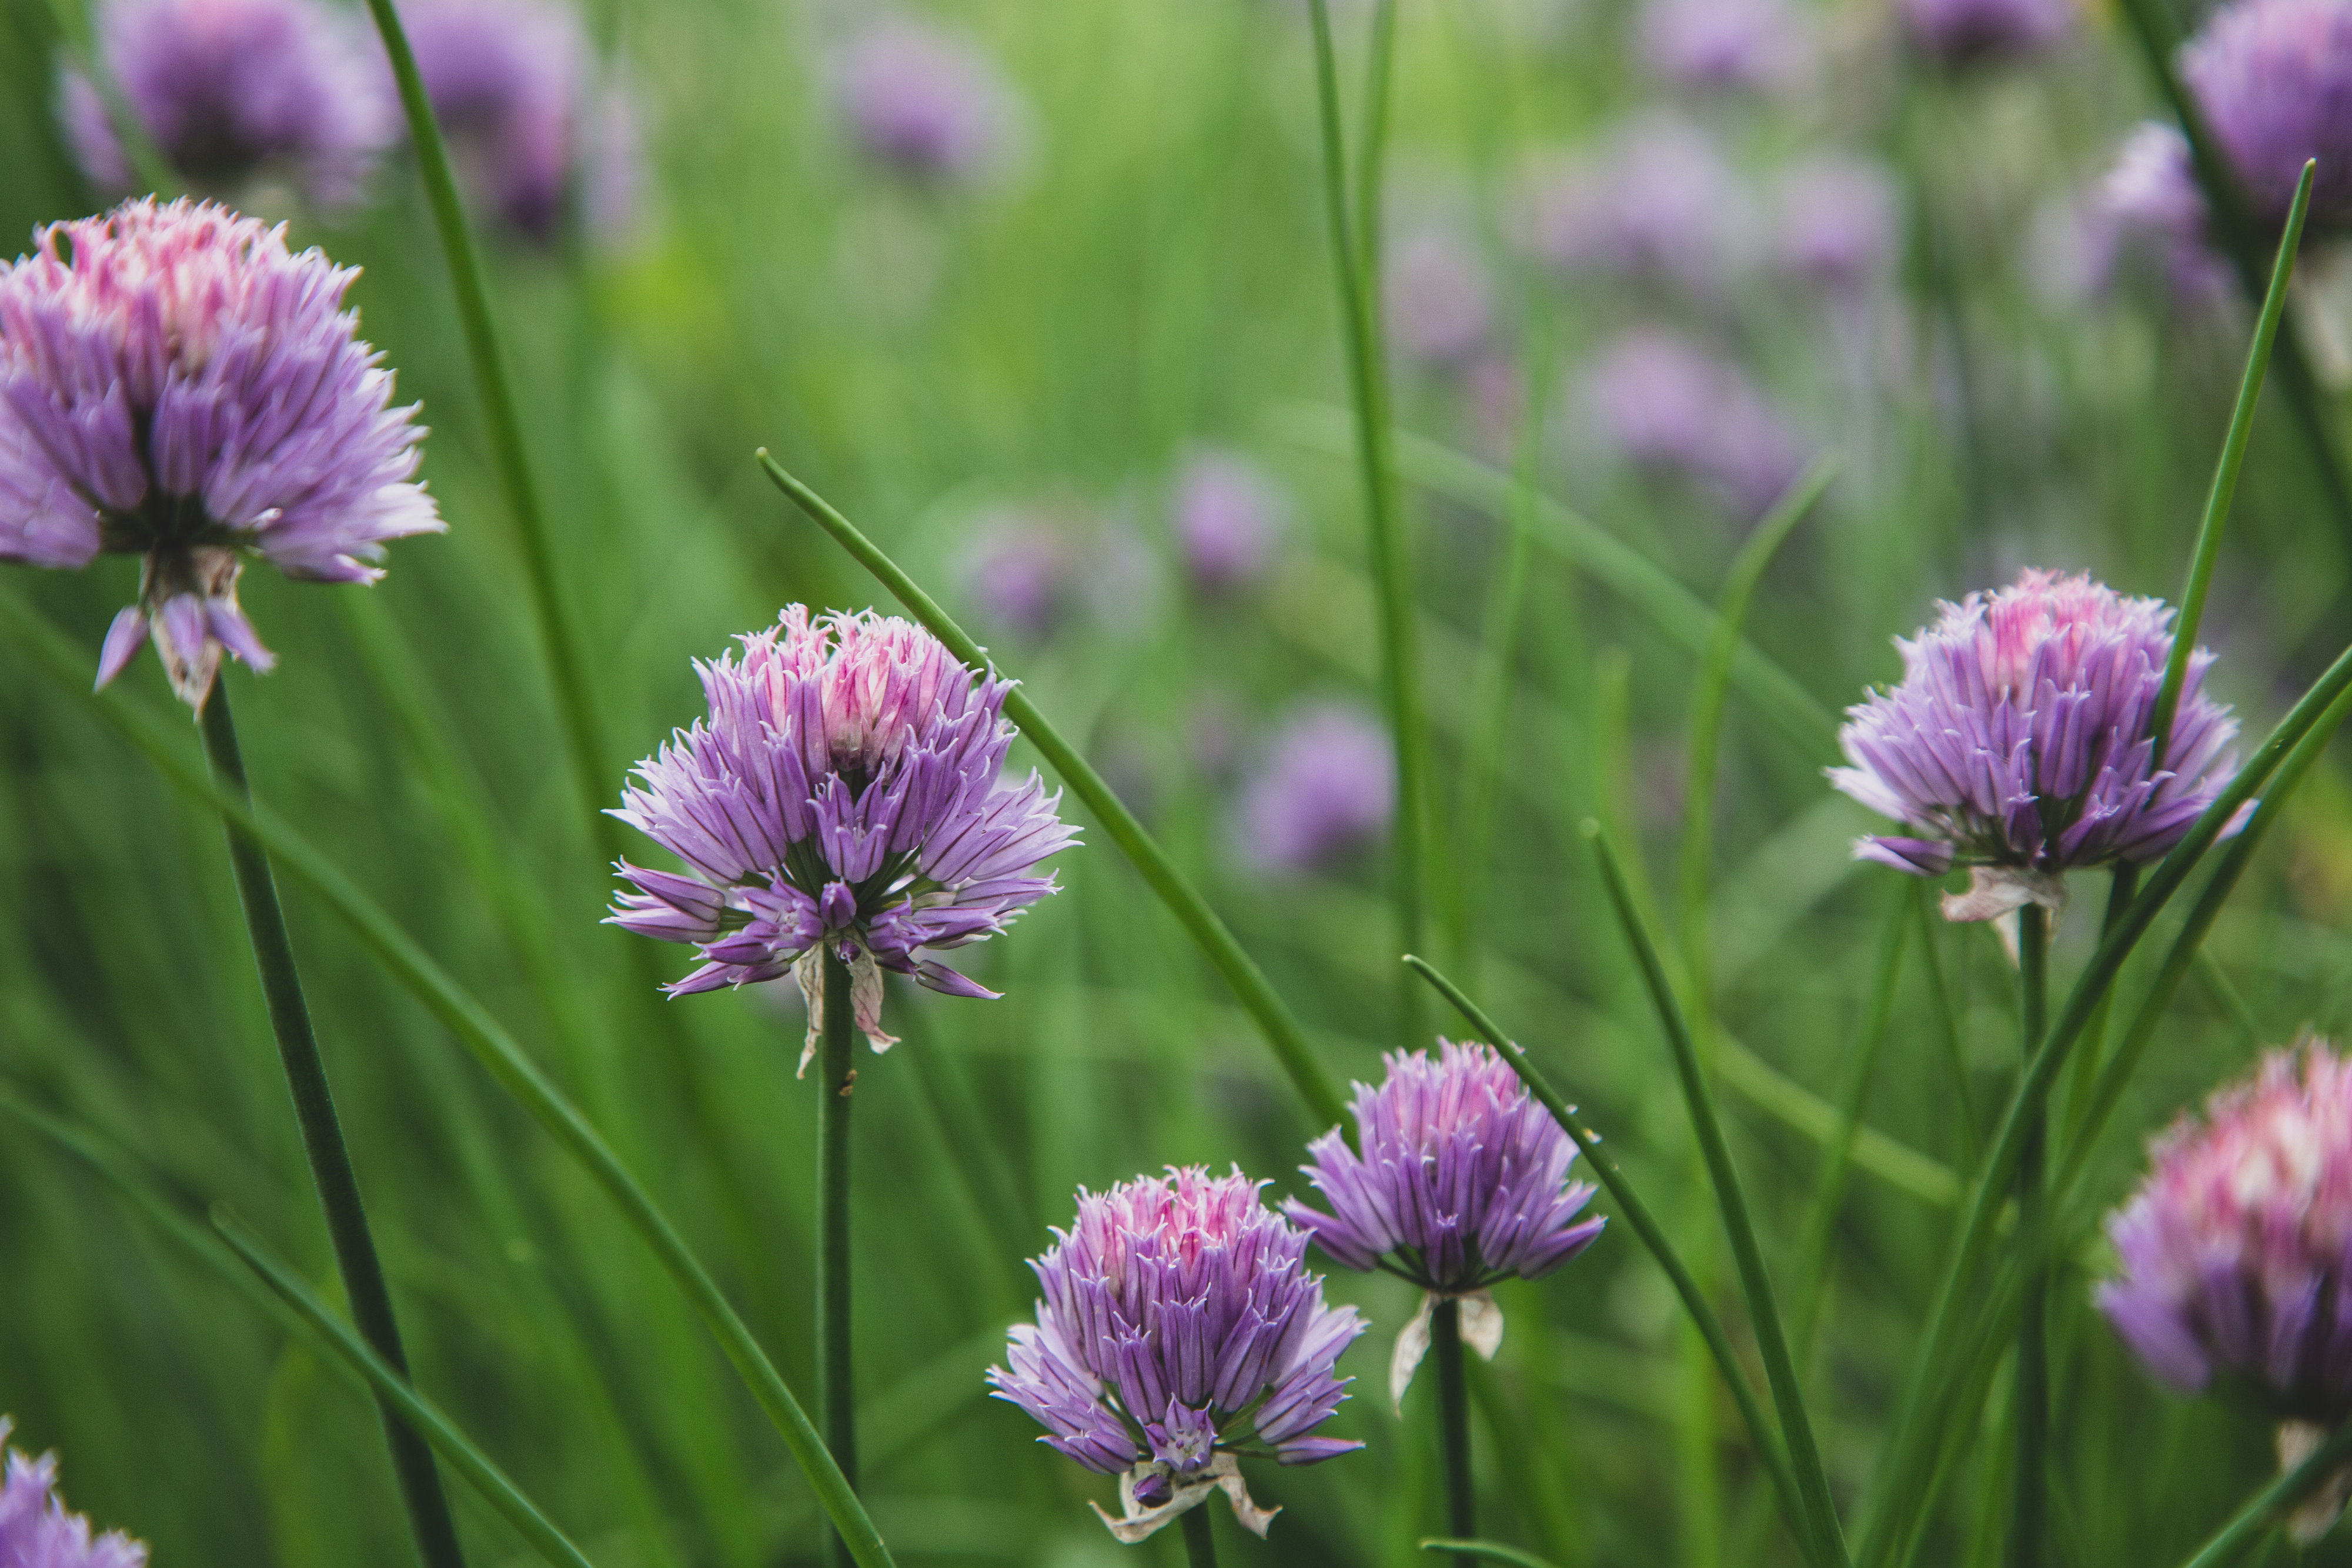
flowering plant, plant, flower, chives, purple, allium, garlic chives, herb, grass, vegetable, amaryllis family, wildflower, red clover, shrub, ironweed, clover, annual plant, perennial plant